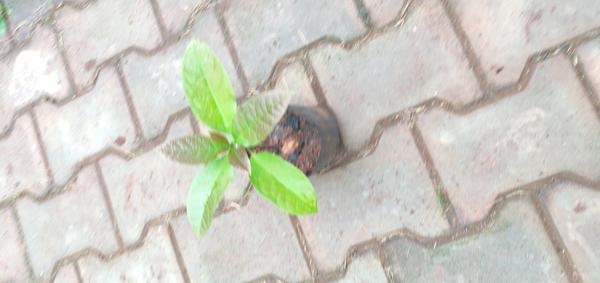
Plant: Avacado